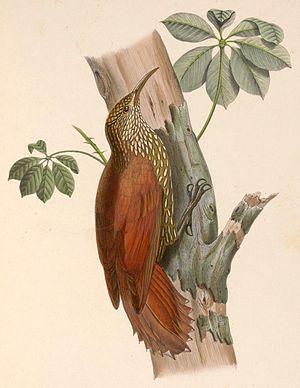
Dendrocolaptes lacrymiger = Lepidocolaptes lacrymiger (Grimpar montagnard)
Le Grimpar montagnard est une espèce d'oiseaux de la famille des Furnariidae.